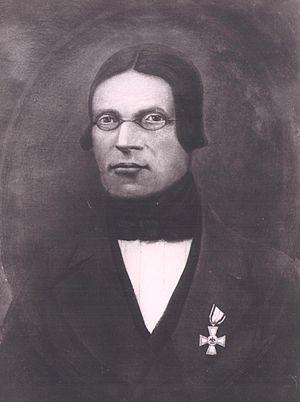
Carl Philipp Sprengel est un botaniste allemand, né en 1787 et mort en 1859.